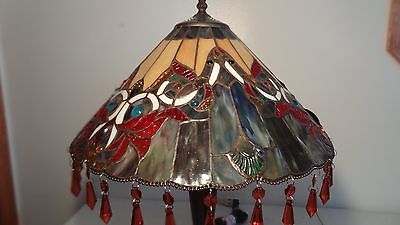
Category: lamp